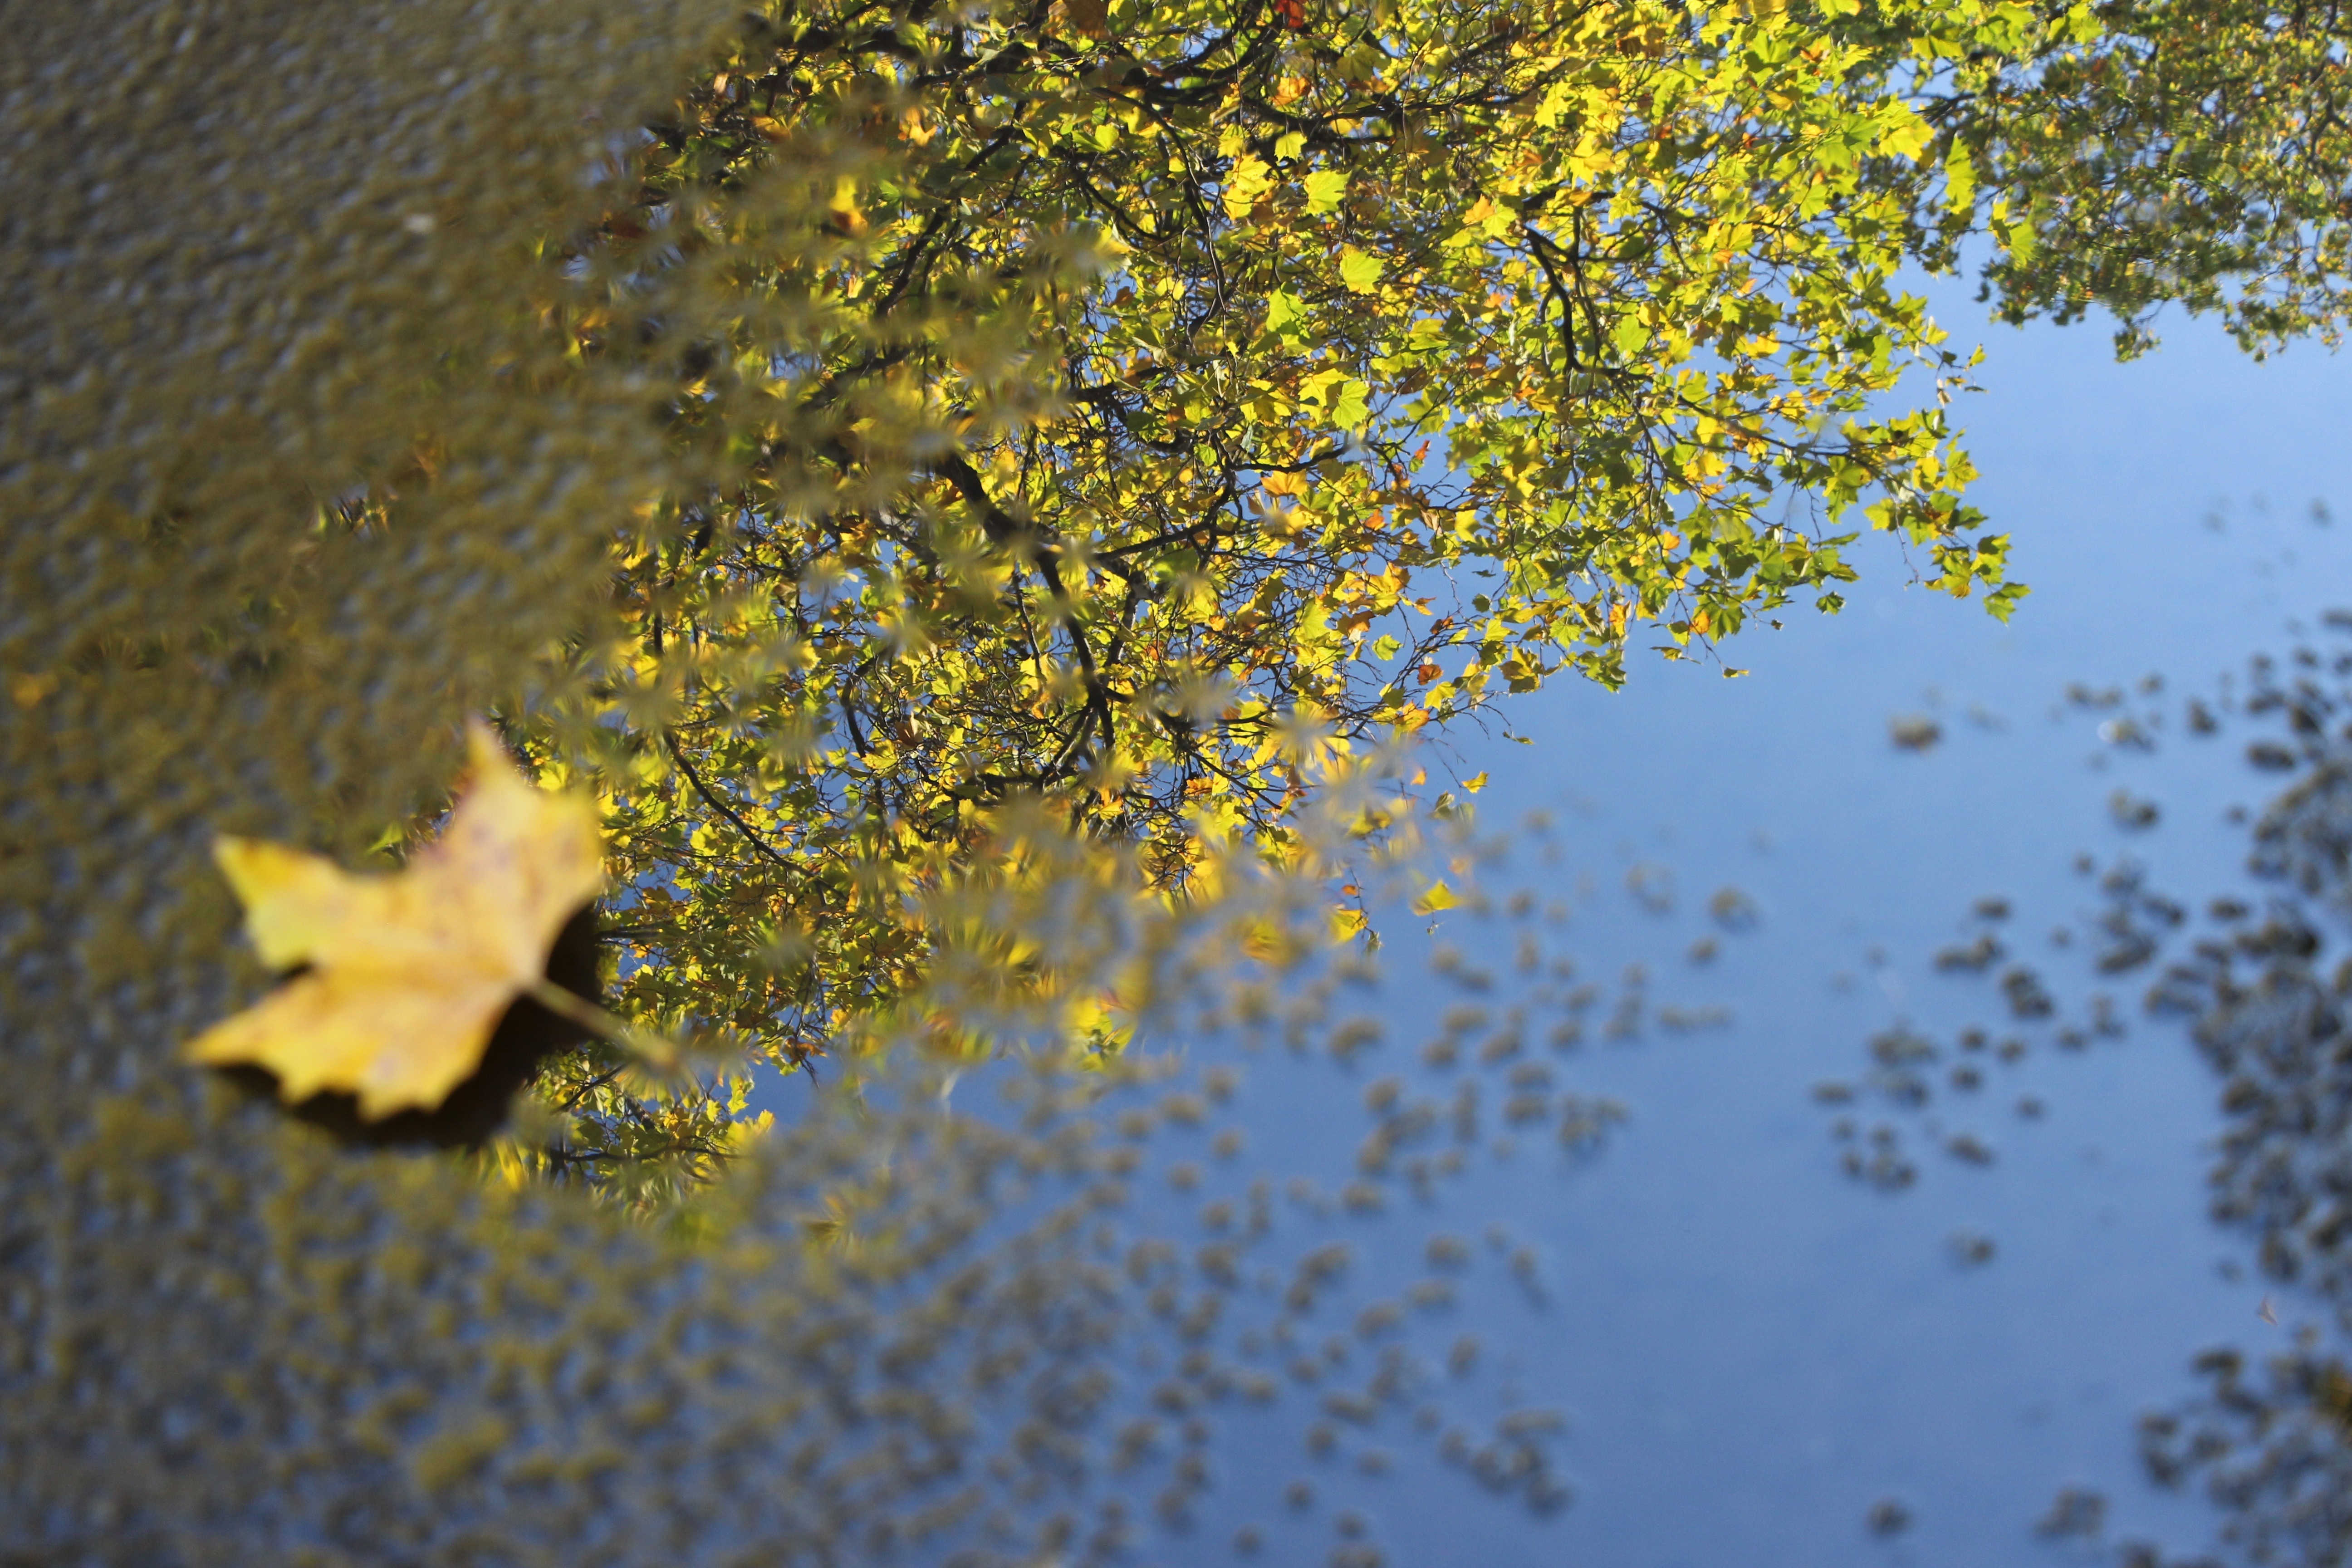
tree, water, nature, branch, plant, sunlight, leaf, flower, wet, environment, foliage, green, reflection, puddle, autumn, yellow, flora, season, surface, macro photography, woody plant